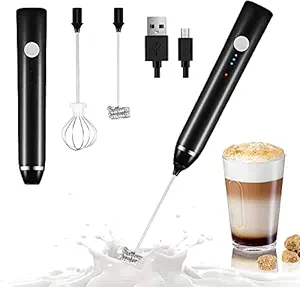
Zuvexa USB Rechargeable Electric Foam Maker - Handheld Milk Wand Mixer Frother for Hot Milk
Category: Home&Kitchen
Price: 499 (list price: 1299)
Rating: 4.7 (54 ratings)
About this product: The food taste stainless steel whisking head is removable and simple to clean. The frother wand has an easy and pleasant grip and is constructed of food-grade ABS. The internal strong, low-noise motor increases rotation speed without upsetting your family, giving you a peaceful morning.|There are 2 interchangeable, Multipurpose Whisks available. To create the ideal milk foam for your morning and afternoon coffee, Use the spring whisking head. Additionally, the balloon whisking head aids in beating eggs and light whipped cream.|The Built-in 1200mAh Rechargeable lithium battery powers the portable Milk frother, Eliminating the need for additional Batteries and saving you Money. Additionally, a simple Android USB cable that takes 6 hours to completely charge is included.|To Activate the Blue light on the coffee frother, Press the on/off Switch. As you keep Pressing the on/off button, The speed will alternate between low, Medium and High. To get the best frother effect, You may pick from a variety of speeds. Due to the strong motor of the frother, Please put it in a tall bottle or deeper container to prevent coffee or milk splashes.|Advanced mixing pulse technology, Which is less noisy and more robust is used in this milk foam maker. Stylishly designed in black to blend with any kitchen and appear sophisticated. To turn on or off, simply push the button. Foam may be made for coffee all types of Milks, Cream, Cappuccinos, Matcha lattes and hot chocolate with Ease.